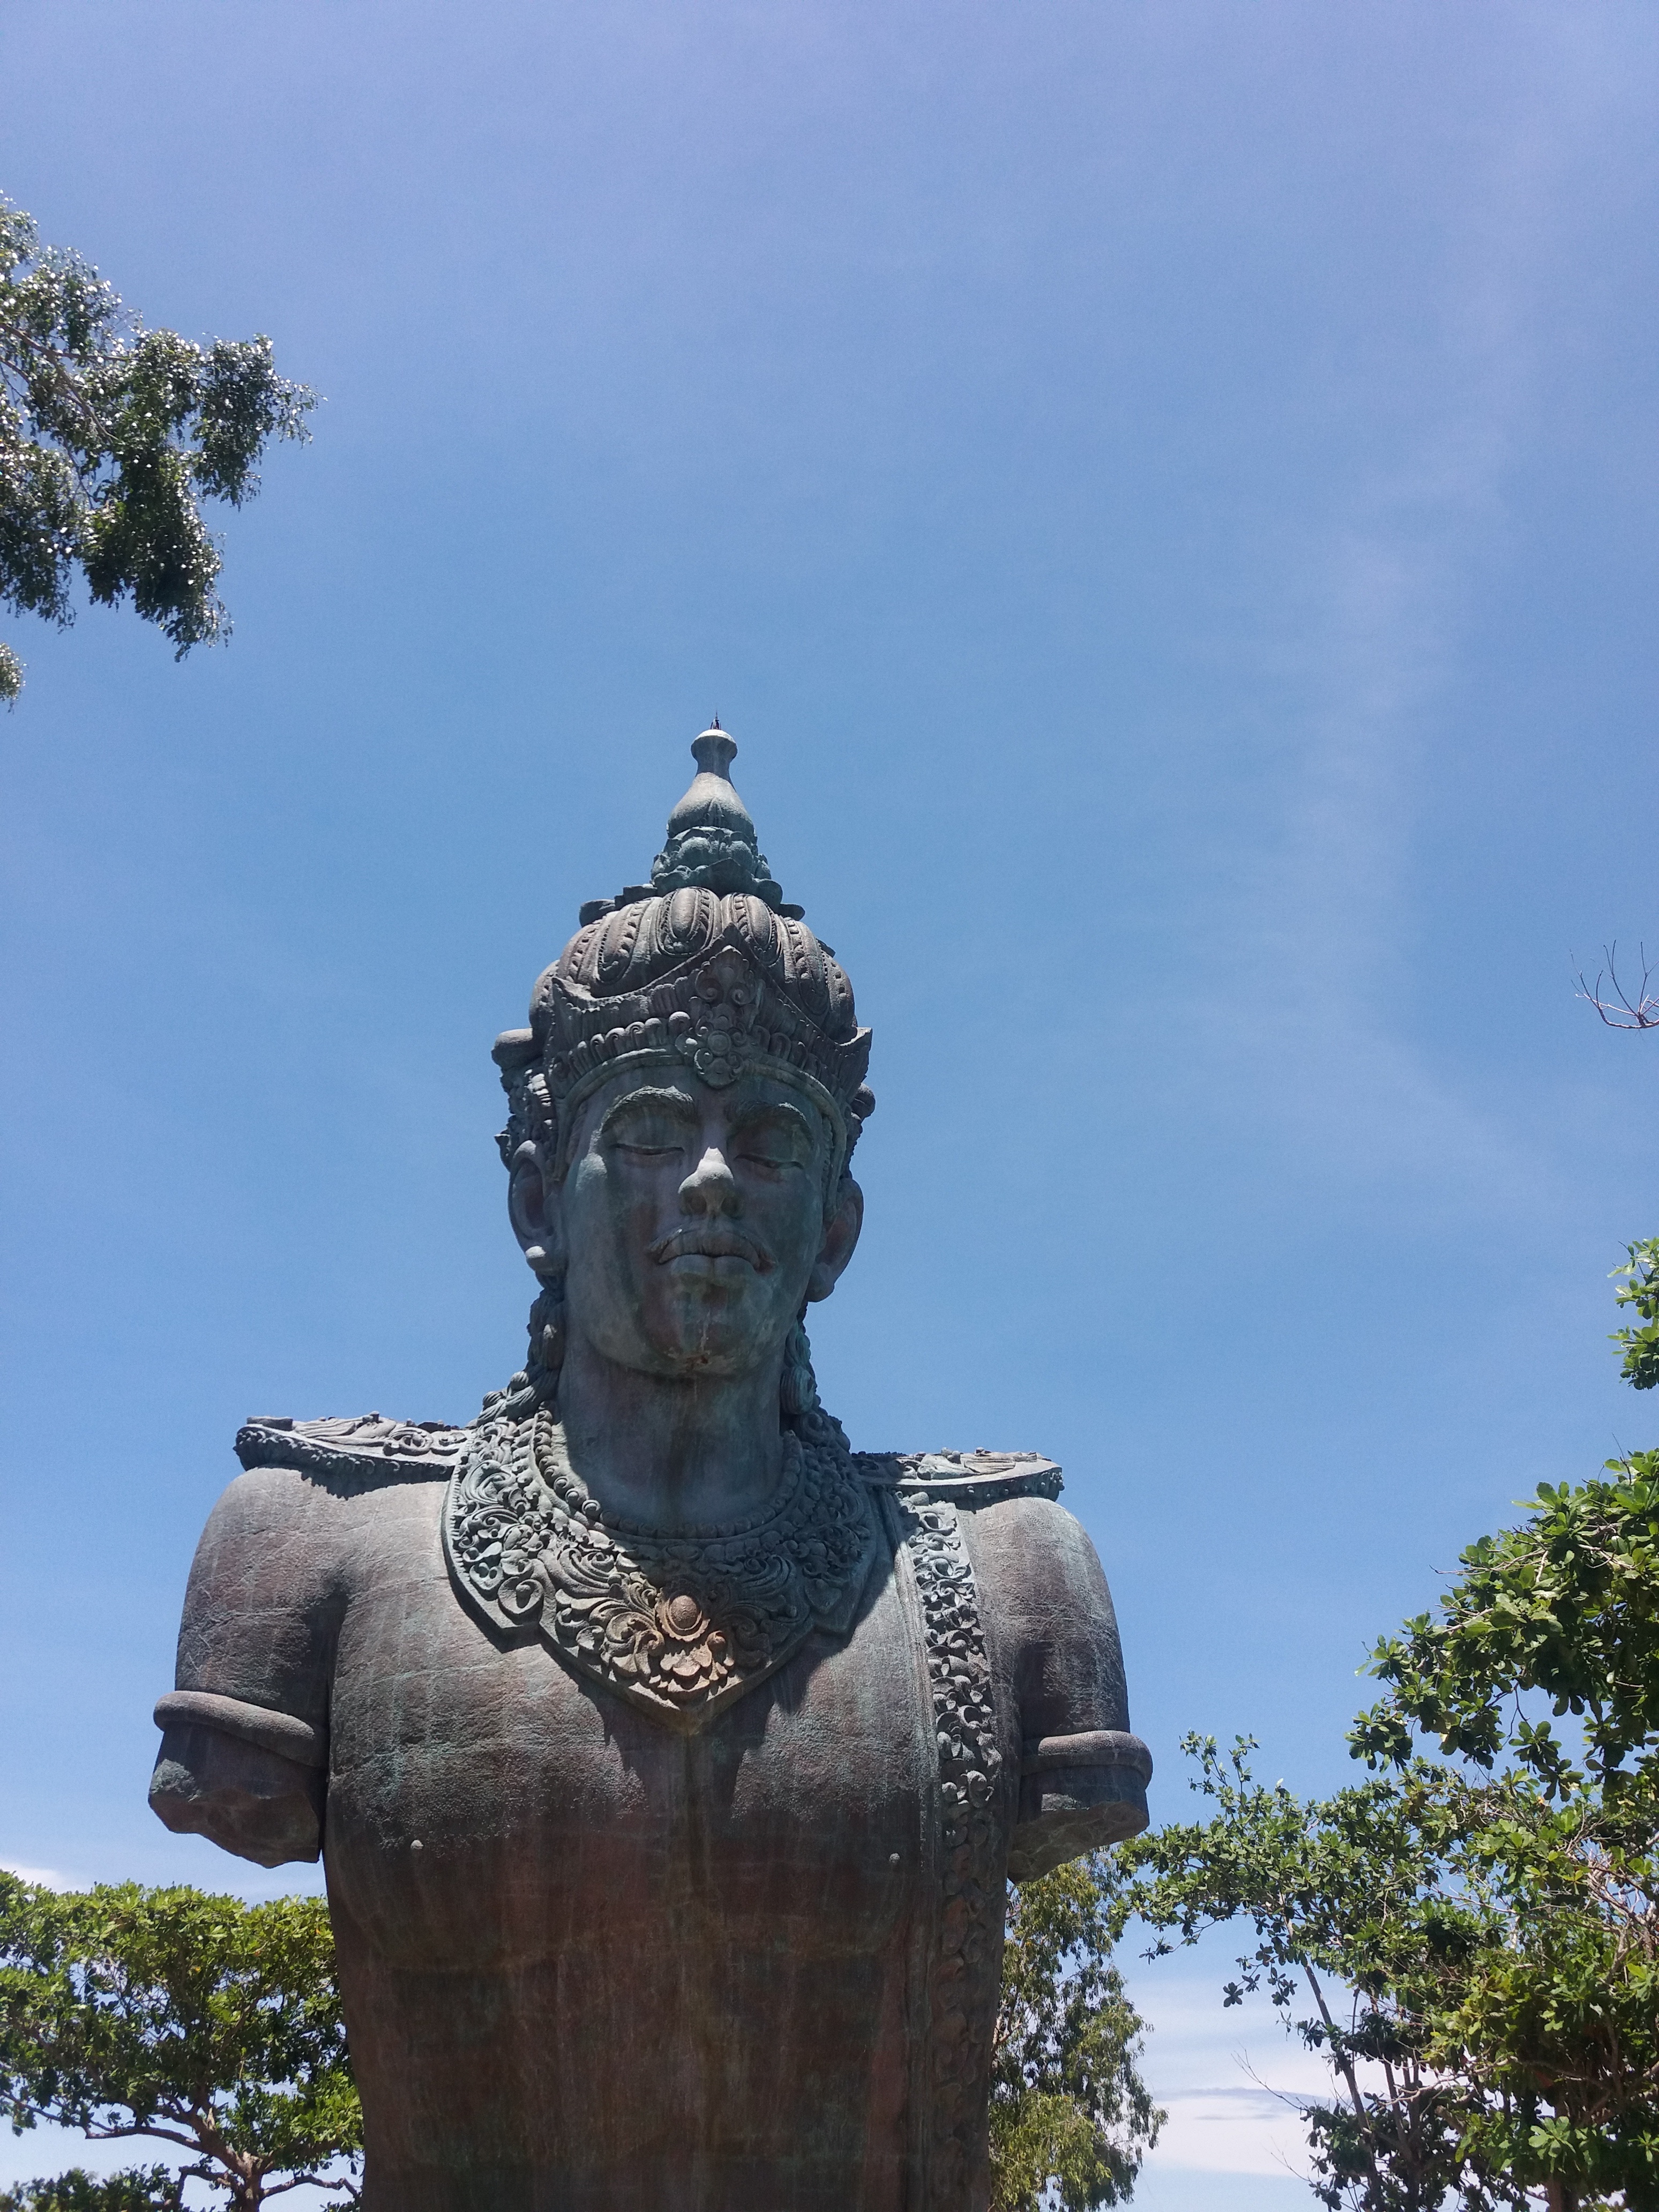
monument, statue, landmark, sculpture, religious, memorial, art, temple, hindu, ancient history